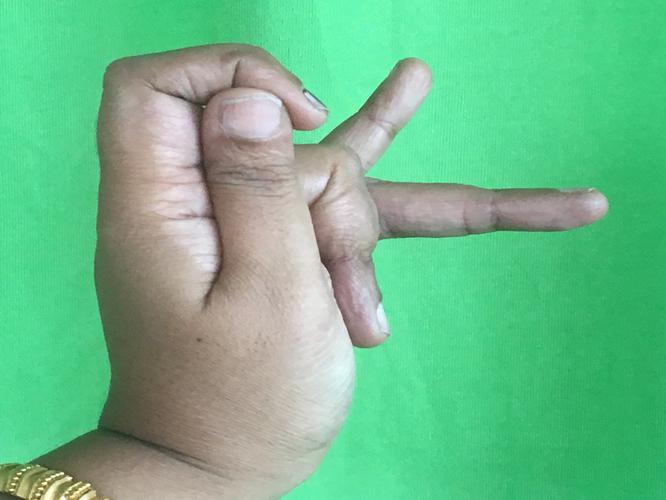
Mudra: Katakamukha_3
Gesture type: single_hand